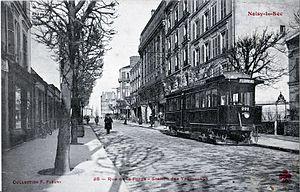
La Compagnie des tramways de l'Est parisien exploitait entre 1900 et 1921 un réseau de tramways électriques à l'est de Paris.
La ligne 1 du tramway d'Île-de-France, plus simplement nommée T1, est une ligne du tramway d'Île-de-France exploitée par la Régie autonome des transports parisiens qui est mise en service en 1992 entre Bobigny et Saint-Denis, marquant le grand retour de ce mode de transport dans la région Île-de-France après trente-cinq ans d'absence.